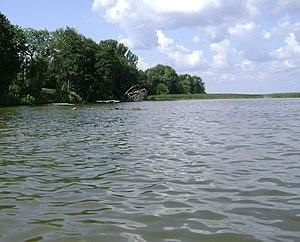
Śniardwy, lacs de Mazurie, Voïvodie de Varmie-Mazurie, Pologne